The Lady Wants Mink

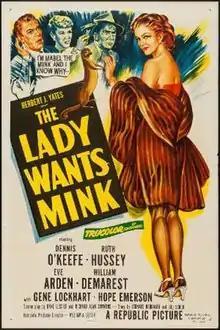
Theatrical release poster

The Lady Wants Mink is a 1953 American comedy film directed by William A. Seiter and written by Dane Lussier and Richard Alan Simmons. The film stars Dennis O'Keefe, Ruth Hussey, Eve Arden, William Demarest, Gene Lockhart and Hope Emerson. The film was released on March 30, 1953, by Republic Pictures.